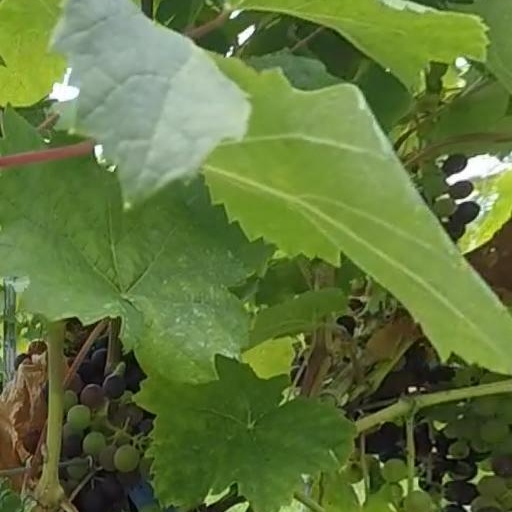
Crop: grape